Thomas Gilbert (pioneer)

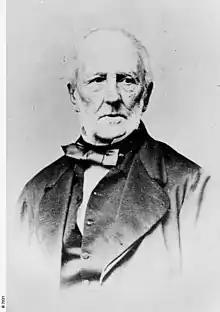
Thomas Gilbert, South Australian Pioneer & Mathematical Instrument Maker

Thomas Gilbert (1786–1873), a pioneer in South Australia, was its first Colonial Storekeeper (a government official responsible for all government stores) and its first Postmaster. He was also a fourth-generation mathematical instrument maker and optician in England, his family being highly regarded in this field at the time.